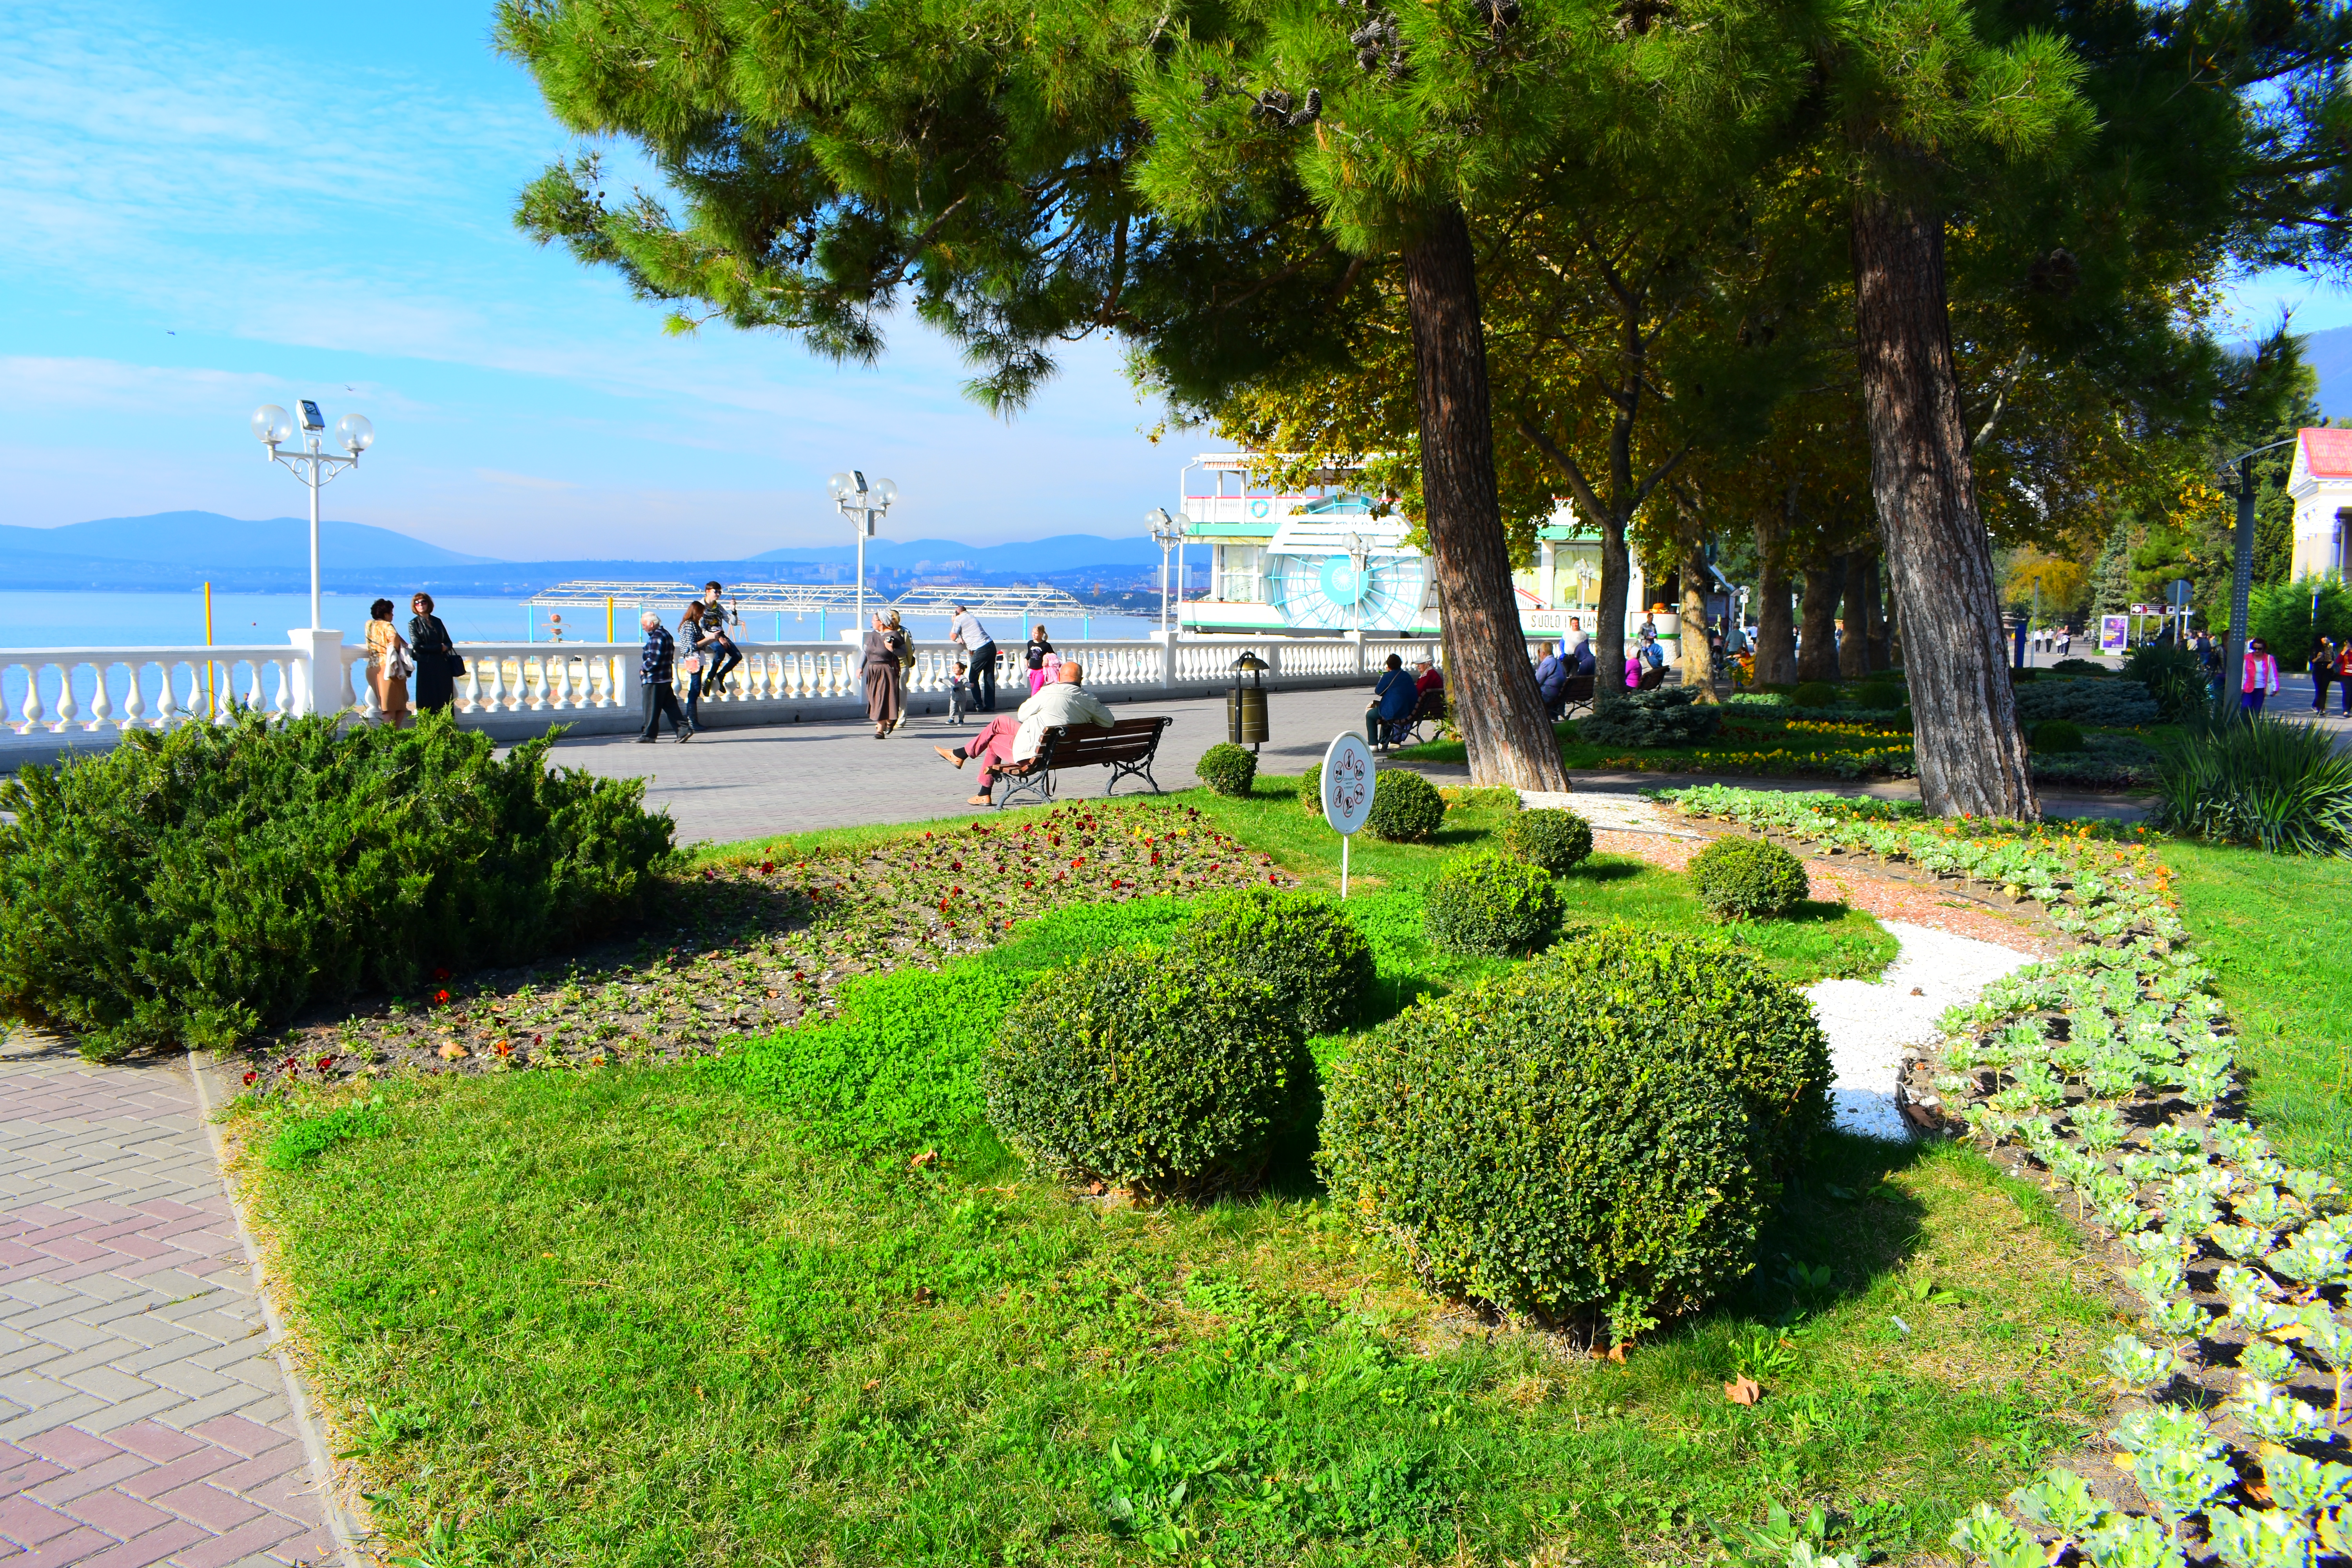
natural, plant, sky, water, nature, green, cloud, botany, tree, vegetation, architecture, urban design, street light, grass, biome, leisure, public space, woody plant, arecales, landscape, real estate, groundcover, city, shrub, road surface, recreation, sidewalk, road, shade, lawn, lake, walkway, hedge, wilderness, street, landscaping, mixed use, garden, annual plant, coast, tourism, bench, horizon, ocean, tropics, pedestrian, beach, estate, park, yard, town square, vacation, sea